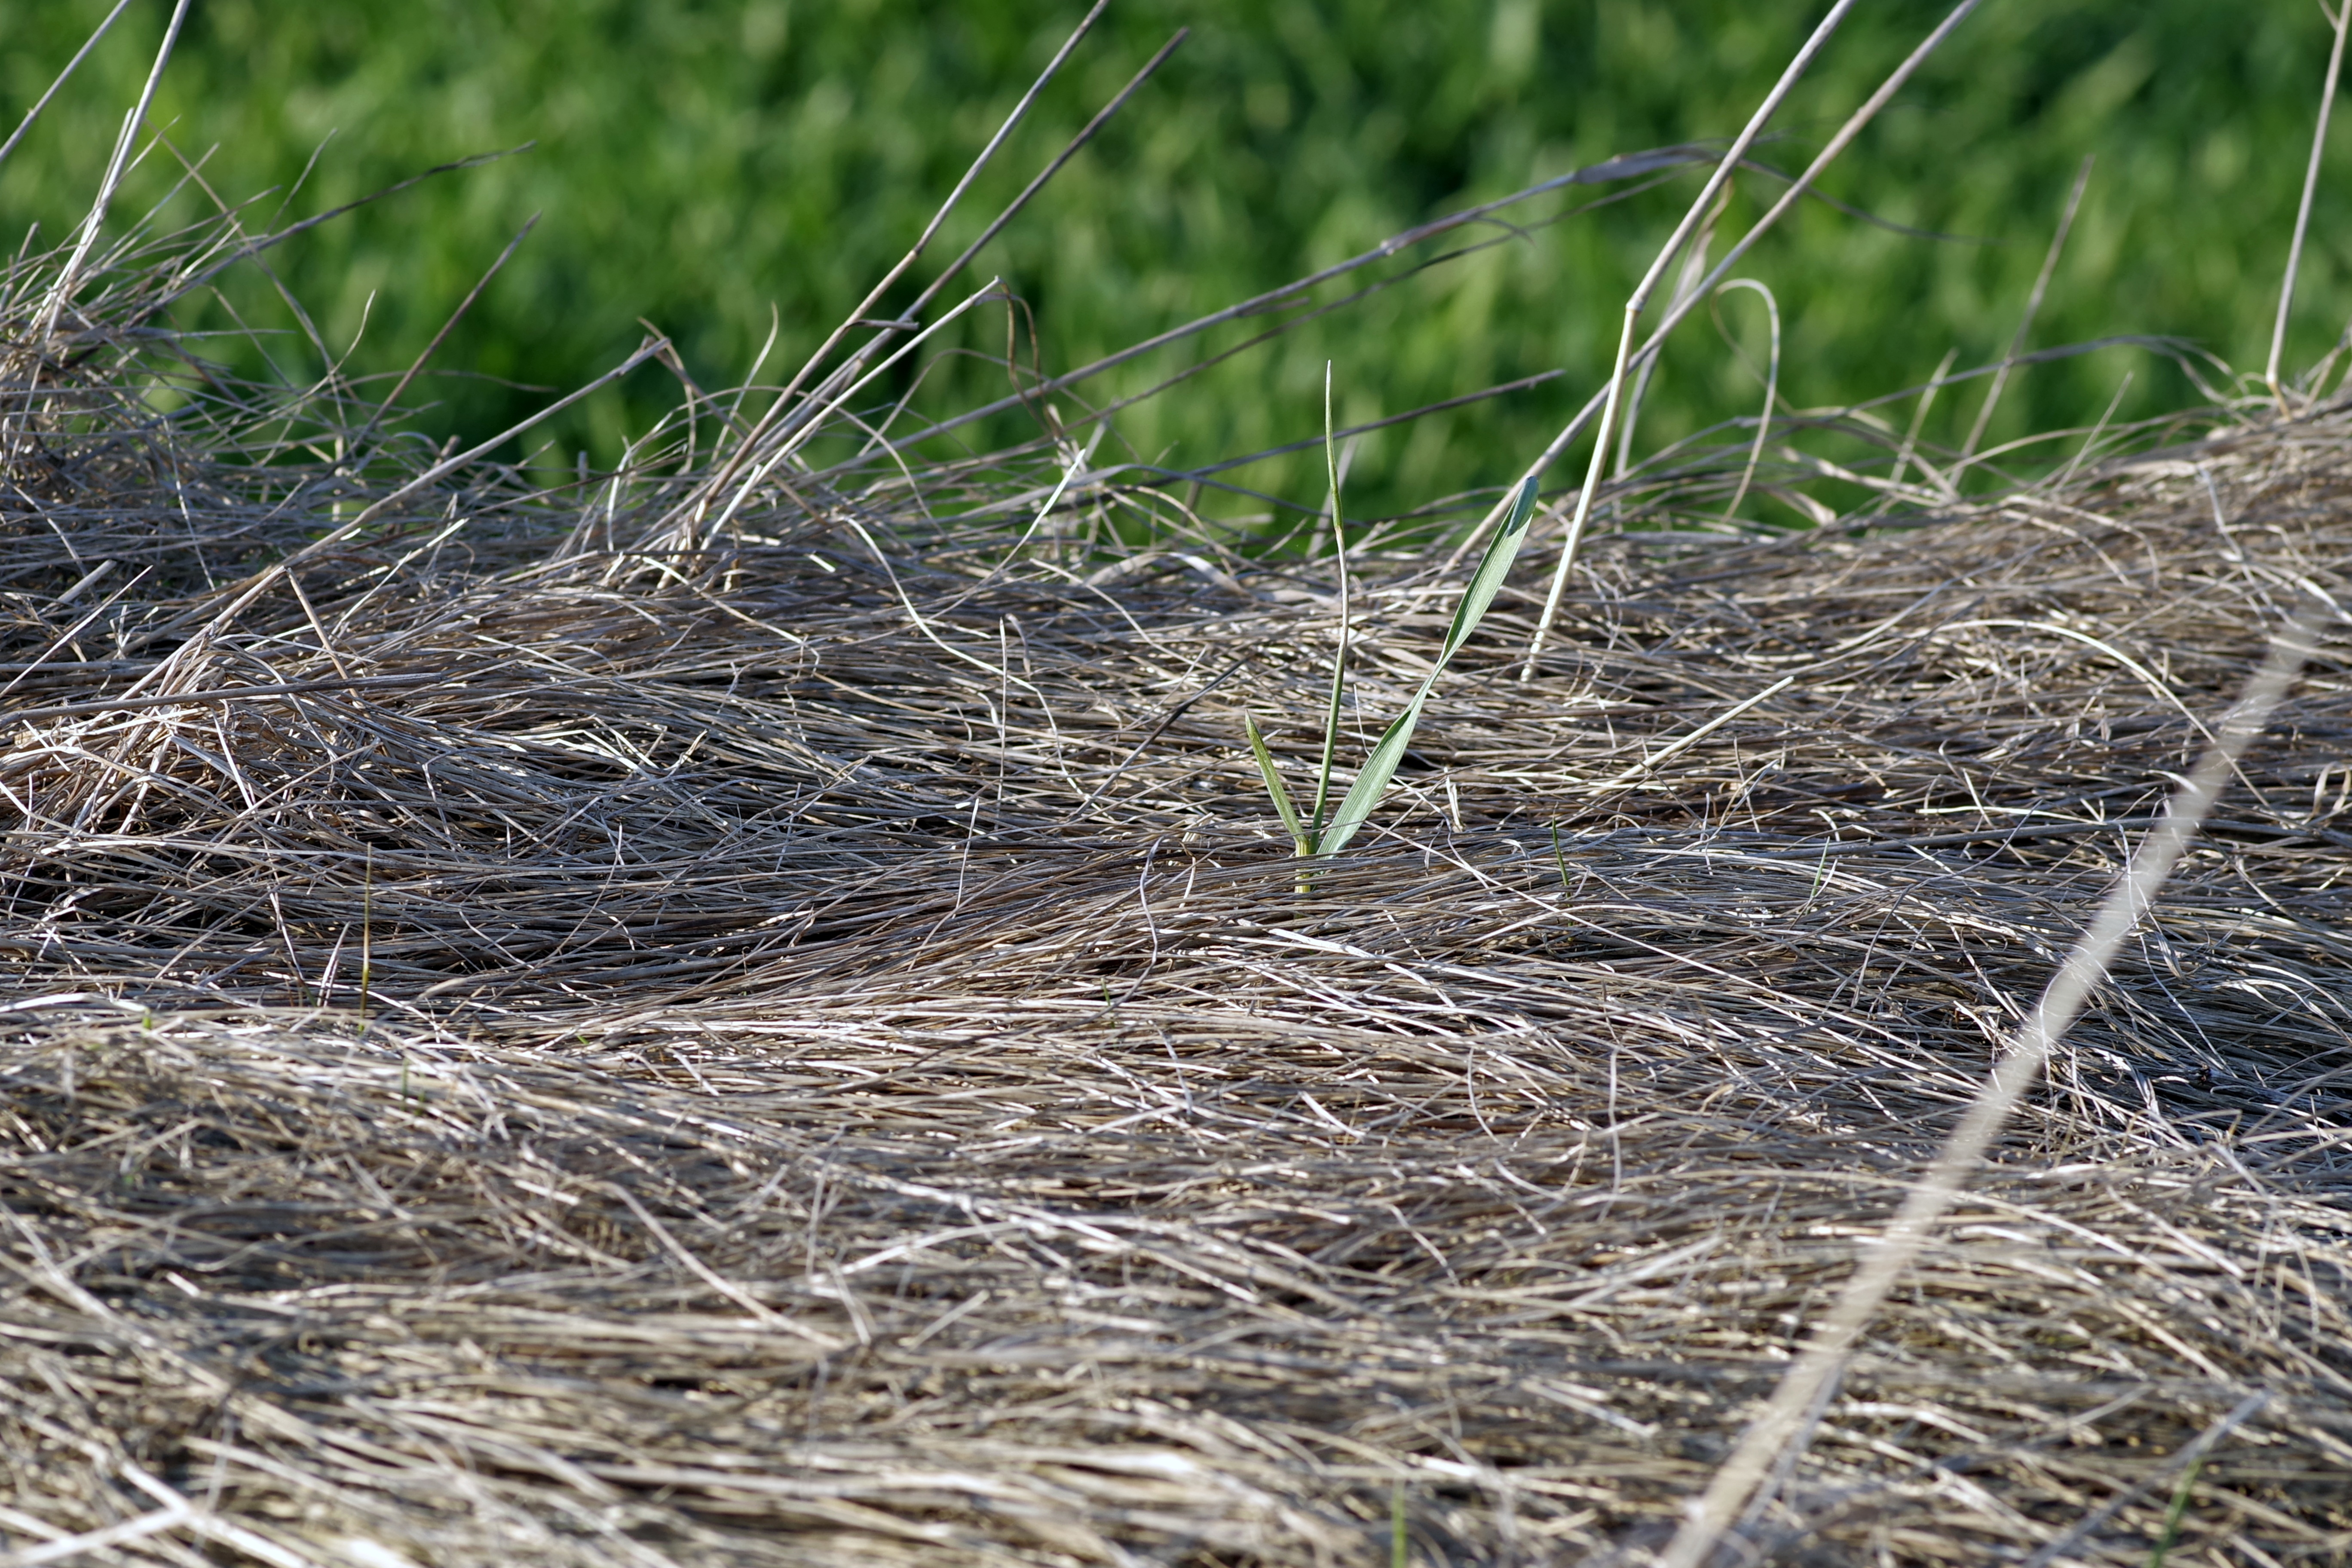
grass, branch, lawn, dry, spring, green, crop, soil, gray, dried, agriculture, dry grass, grass family